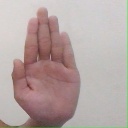
अक्षर: ध